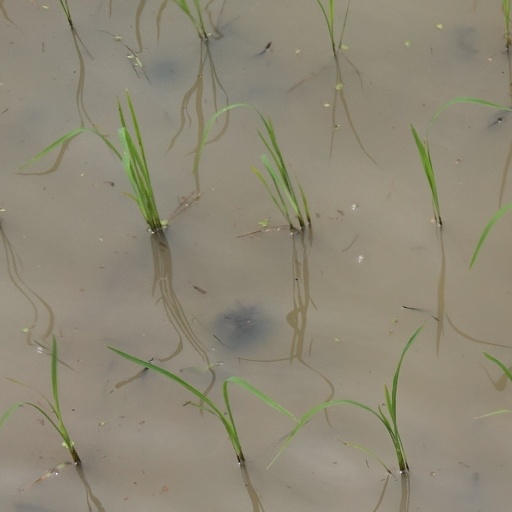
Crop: rice